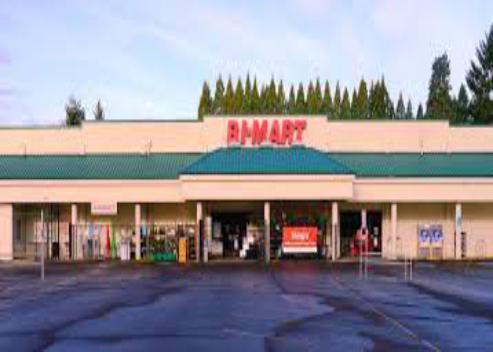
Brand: Bi-Mart
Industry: Transportation